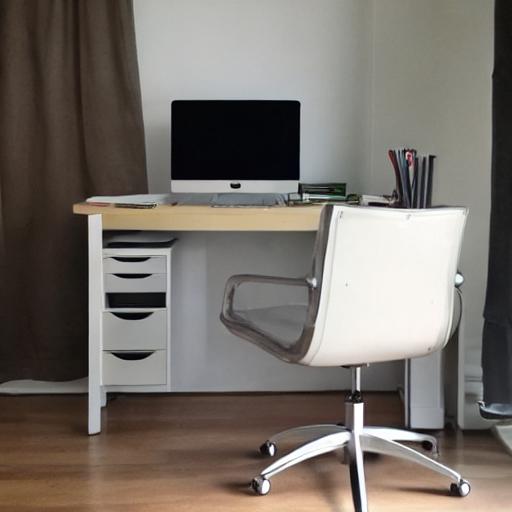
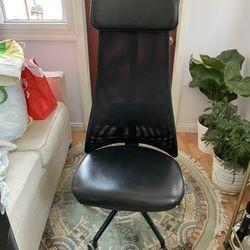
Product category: items_chair
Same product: no